Golden Horde

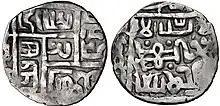
Coinage of Jani Beg (Jambek) II. AH 767–768 AD 1365–1366.

Öz Beg's eldest son Tini Beg reigned briefly from 1341 to 1342 before his younger brother, Jani Beg (1342–1357), came to power.